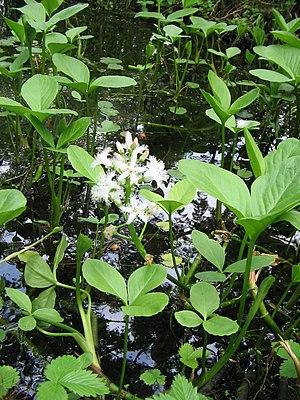
Trèfle d'eau dans mon étang